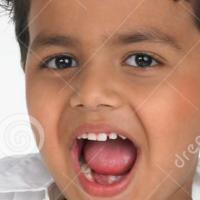
Age group: age 01-10